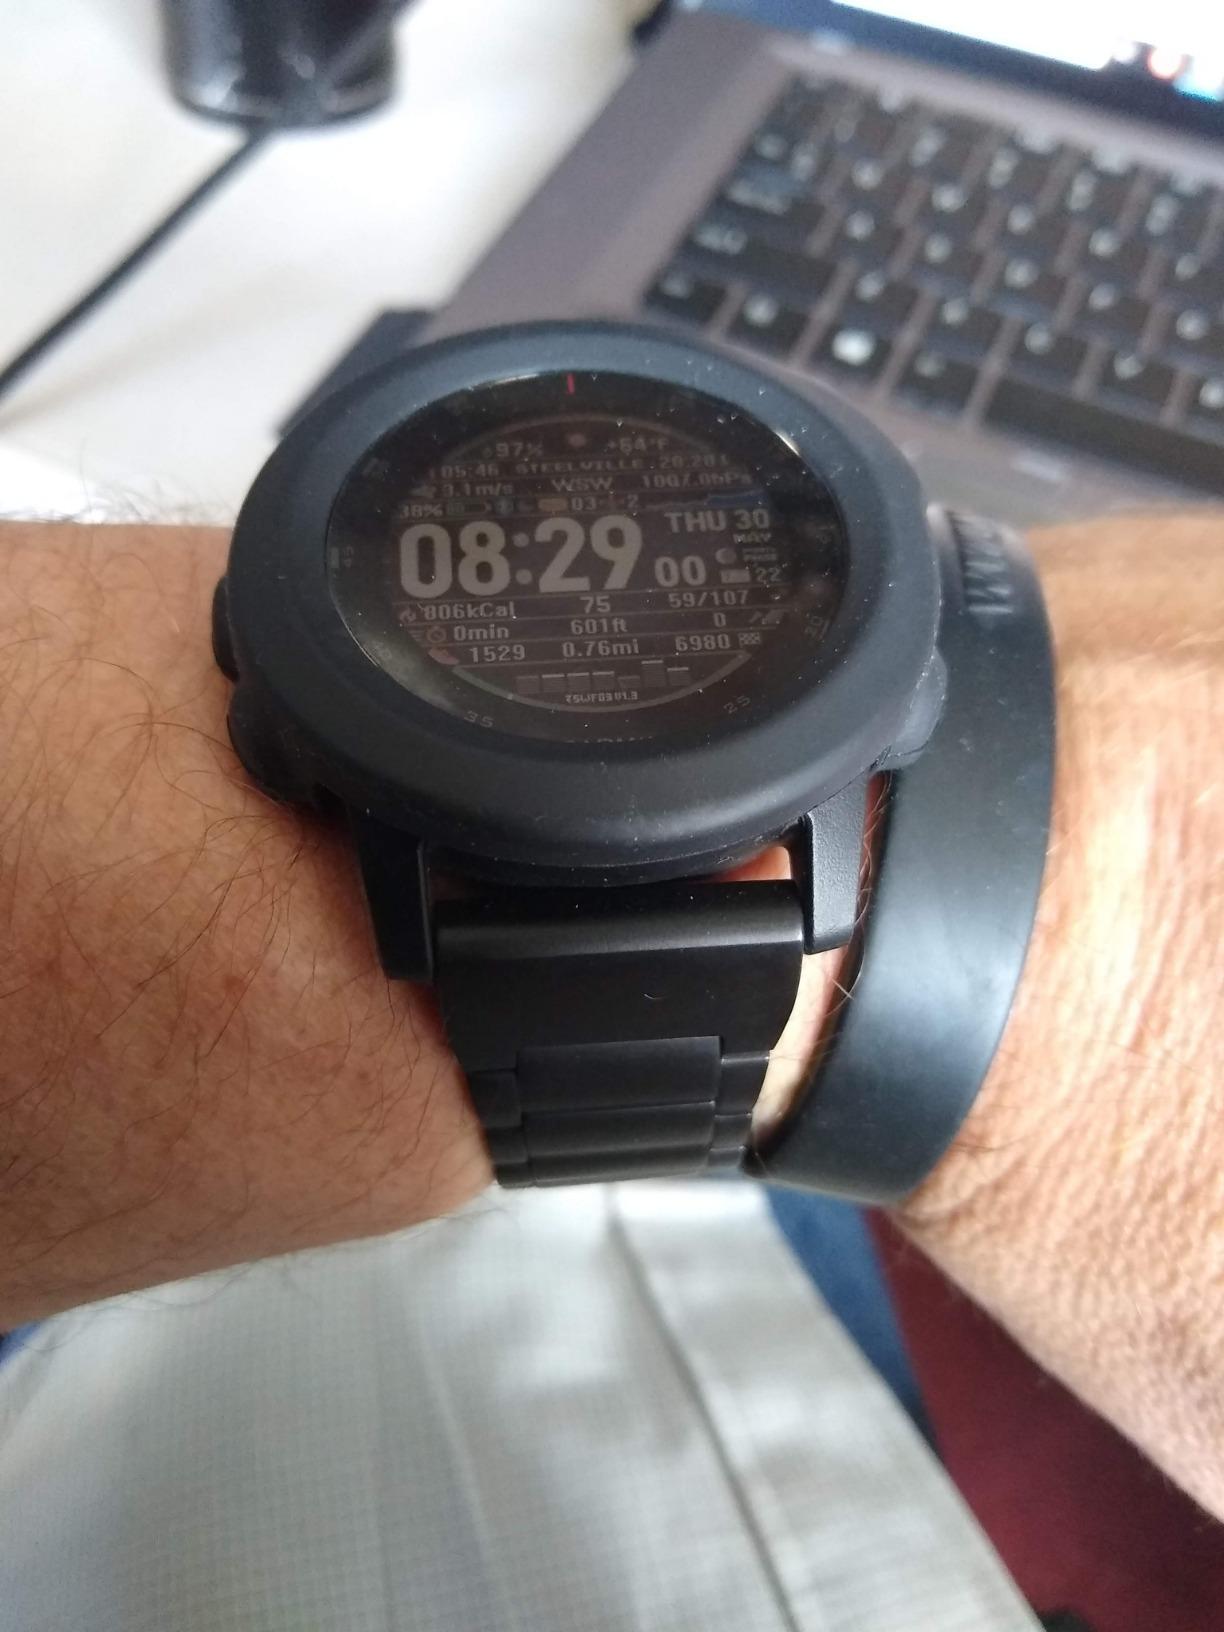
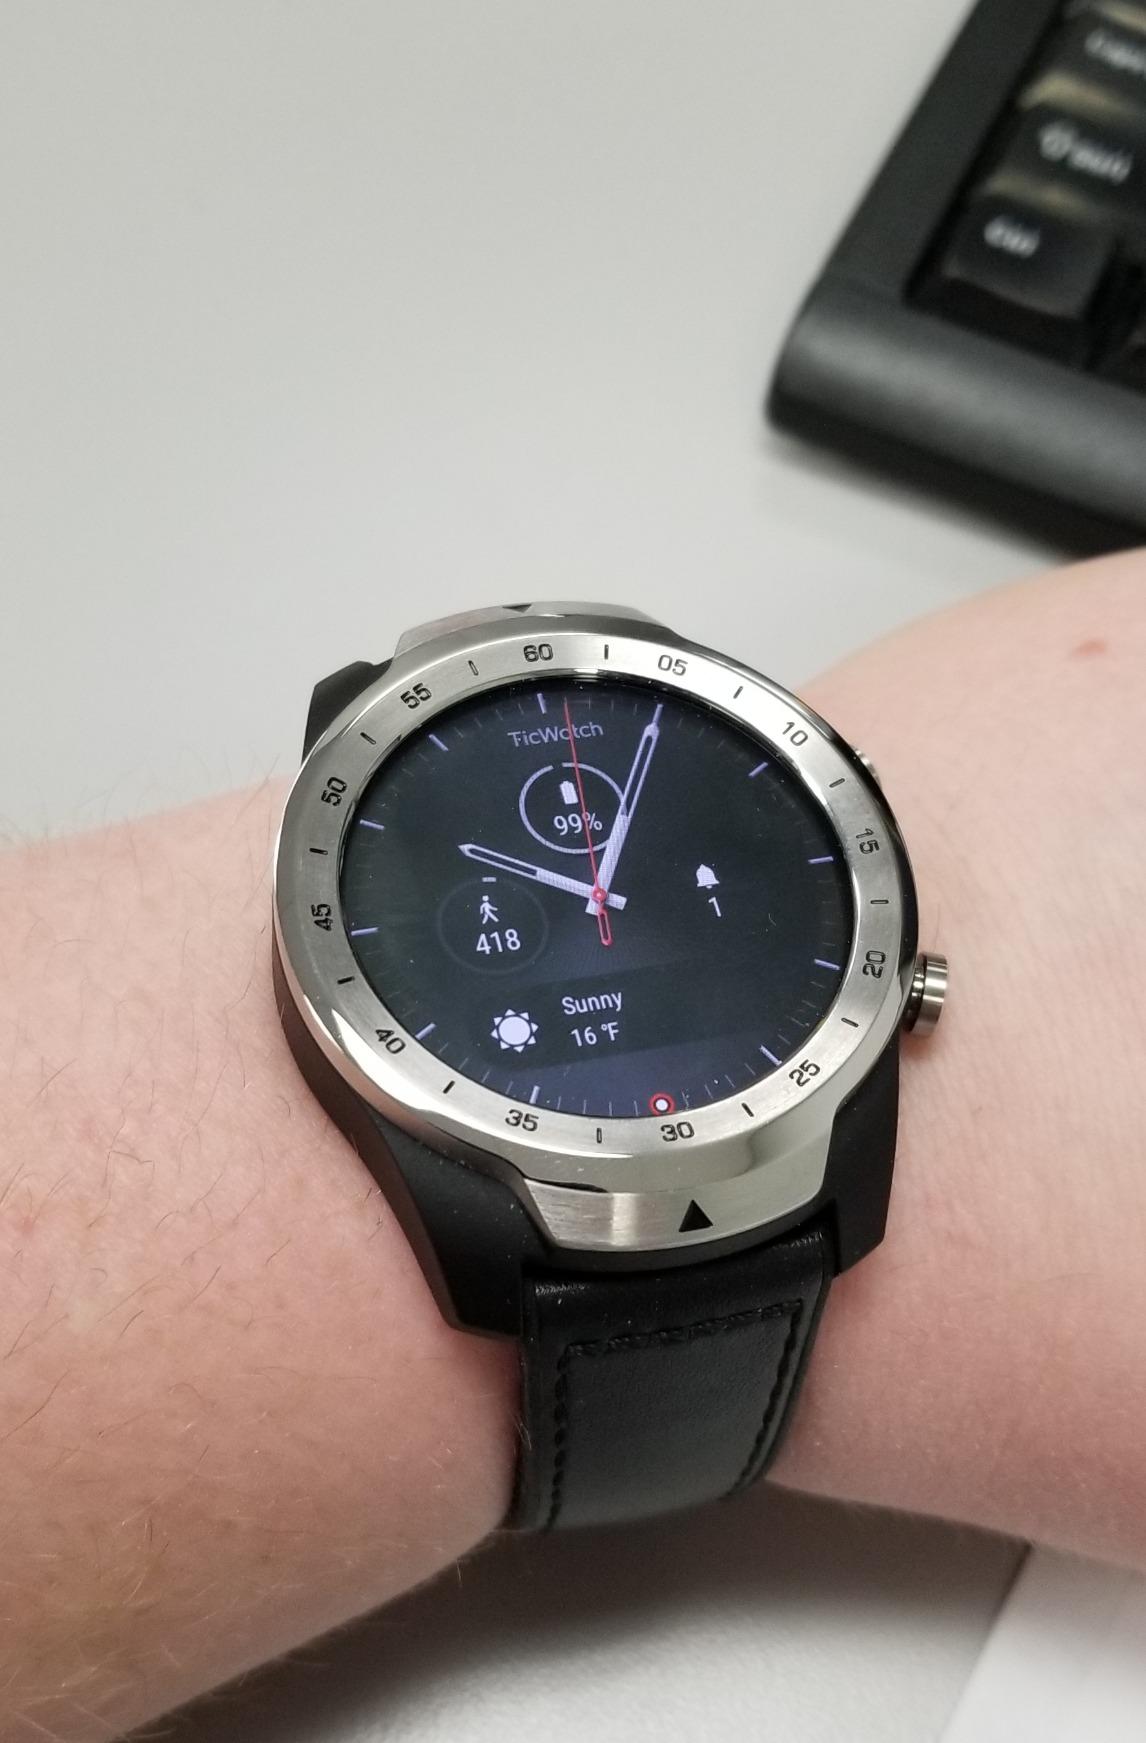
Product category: smartwatch
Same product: no